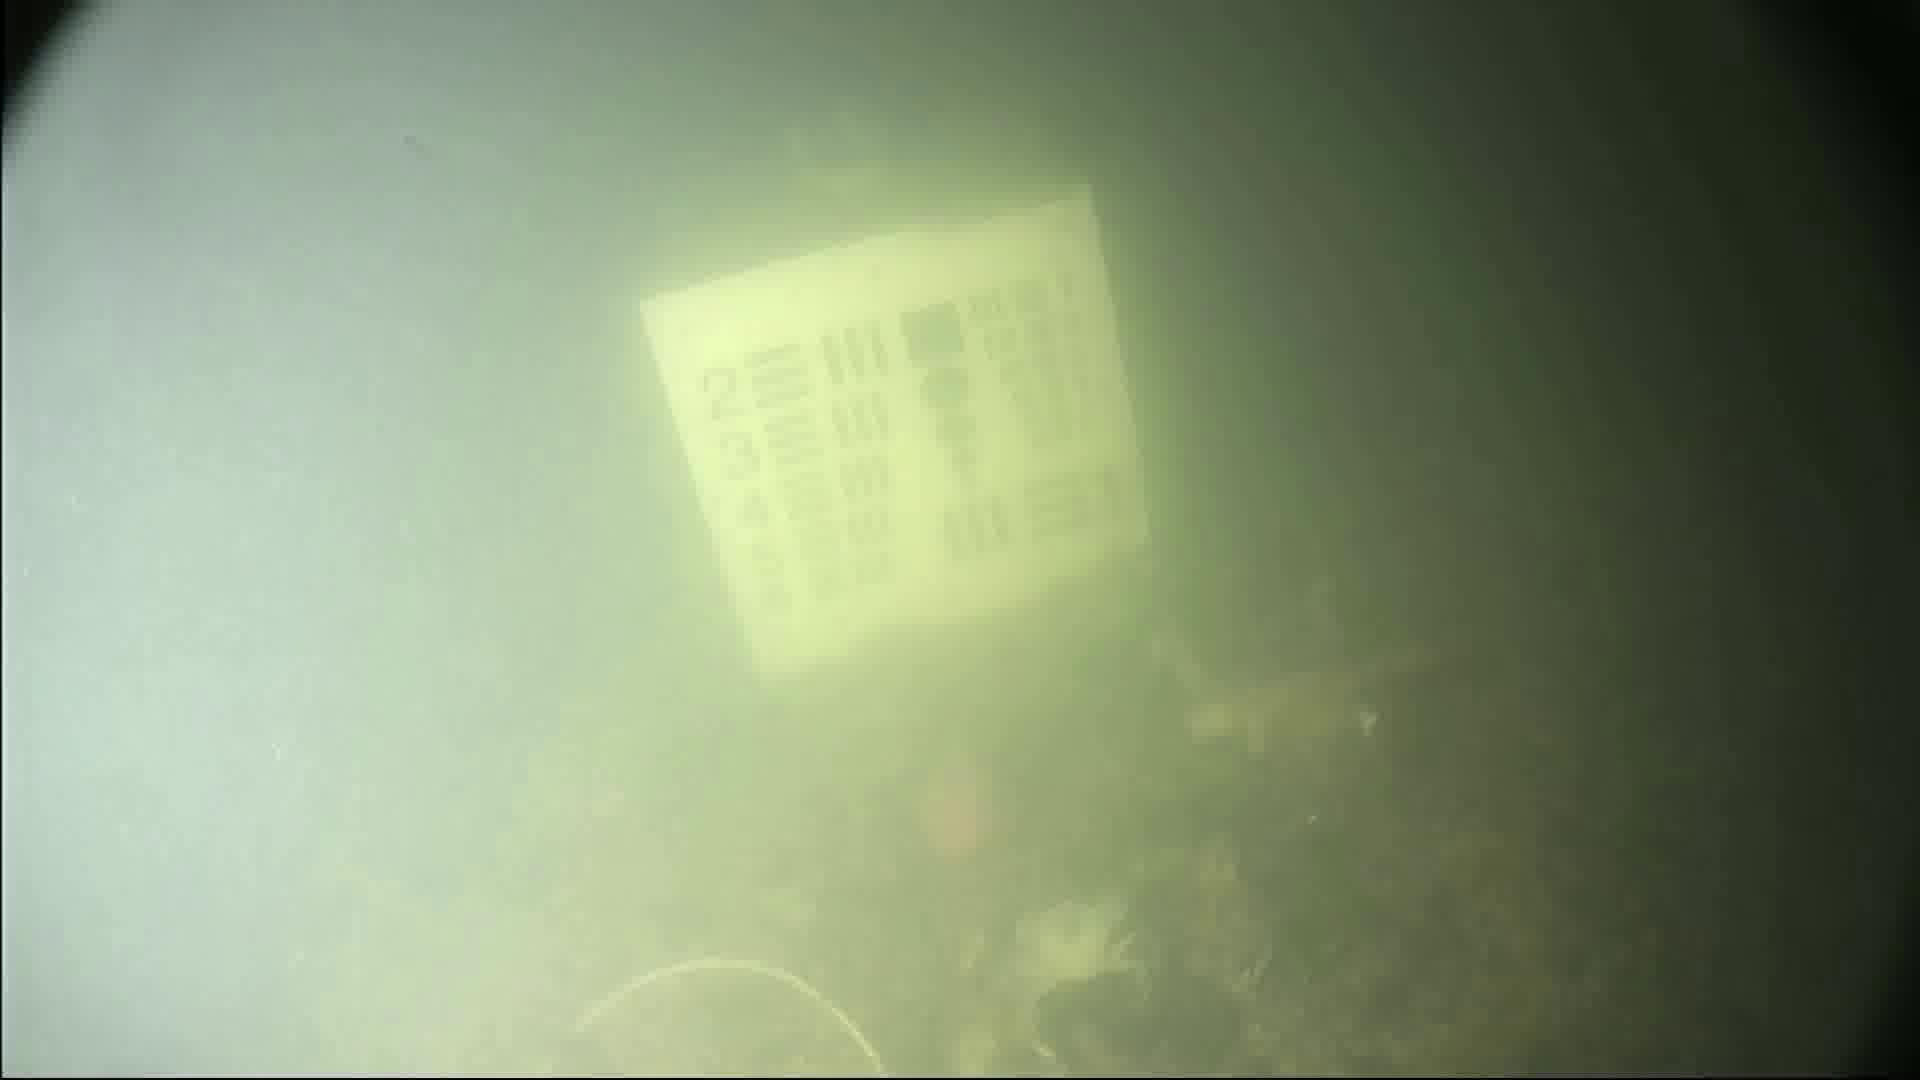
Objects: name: crab
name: fish